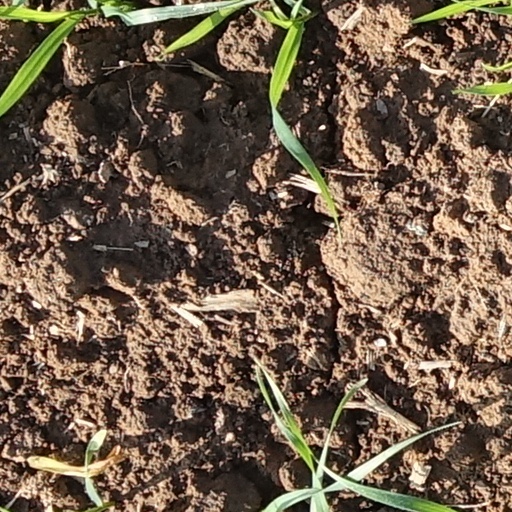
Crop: wheat